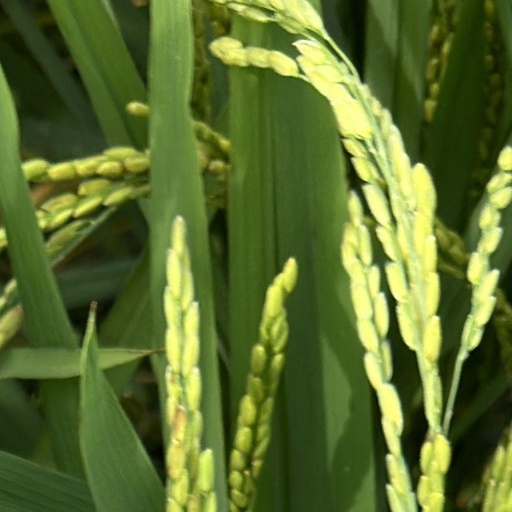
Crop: rice